Project 664-class torpedo boat

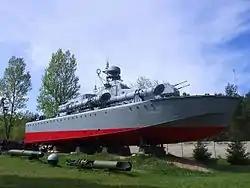
ORP "Odważny" in the White Eagle Museum in Skarżysko-Kamienna

The only one preserved was ORP "Odważny" - in 1990 it was given to the White Eagle Museum in Skarżysko-Kamienna. Its original twin 30 mm AK-230 gun is however replaced with twin 25 mm 2M-3M gun.